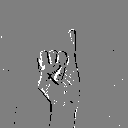
ASL letter: i